Moore Park Beach, Queensland

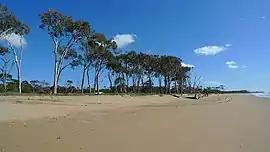
Moore Park Beach

Moore Park Beach is a coastal rural locality in the Bundaberg Region, Queensland, Australia. The coastal town of Moore Park is within the locality.